Pasig

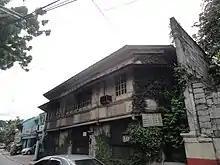
Guanio residence, the site of the ""Nagsabado sa Pasig""

That was the first and victorious rebellion ever accomplished by the Katipunan, and that particular event was popularly known as the "Nagsabado sa Pasig" (the Saturday Uprising on Pasig). After they had managed to successfully out-thrown the seat of Spanish government on Pasig, the Katipuneros fled immediately and advanced towards a "Sitio" located at the neighboring "Ciudad de San Juan" called "Pinaglabanan", and there they launched their second attempt to end the numerous cases of corruption made by the greedy Castilian "Encomenderos" (town officials) and "Hacienderos" (landlords), which shall be commemorated as the Battle of San Juan del Monte.